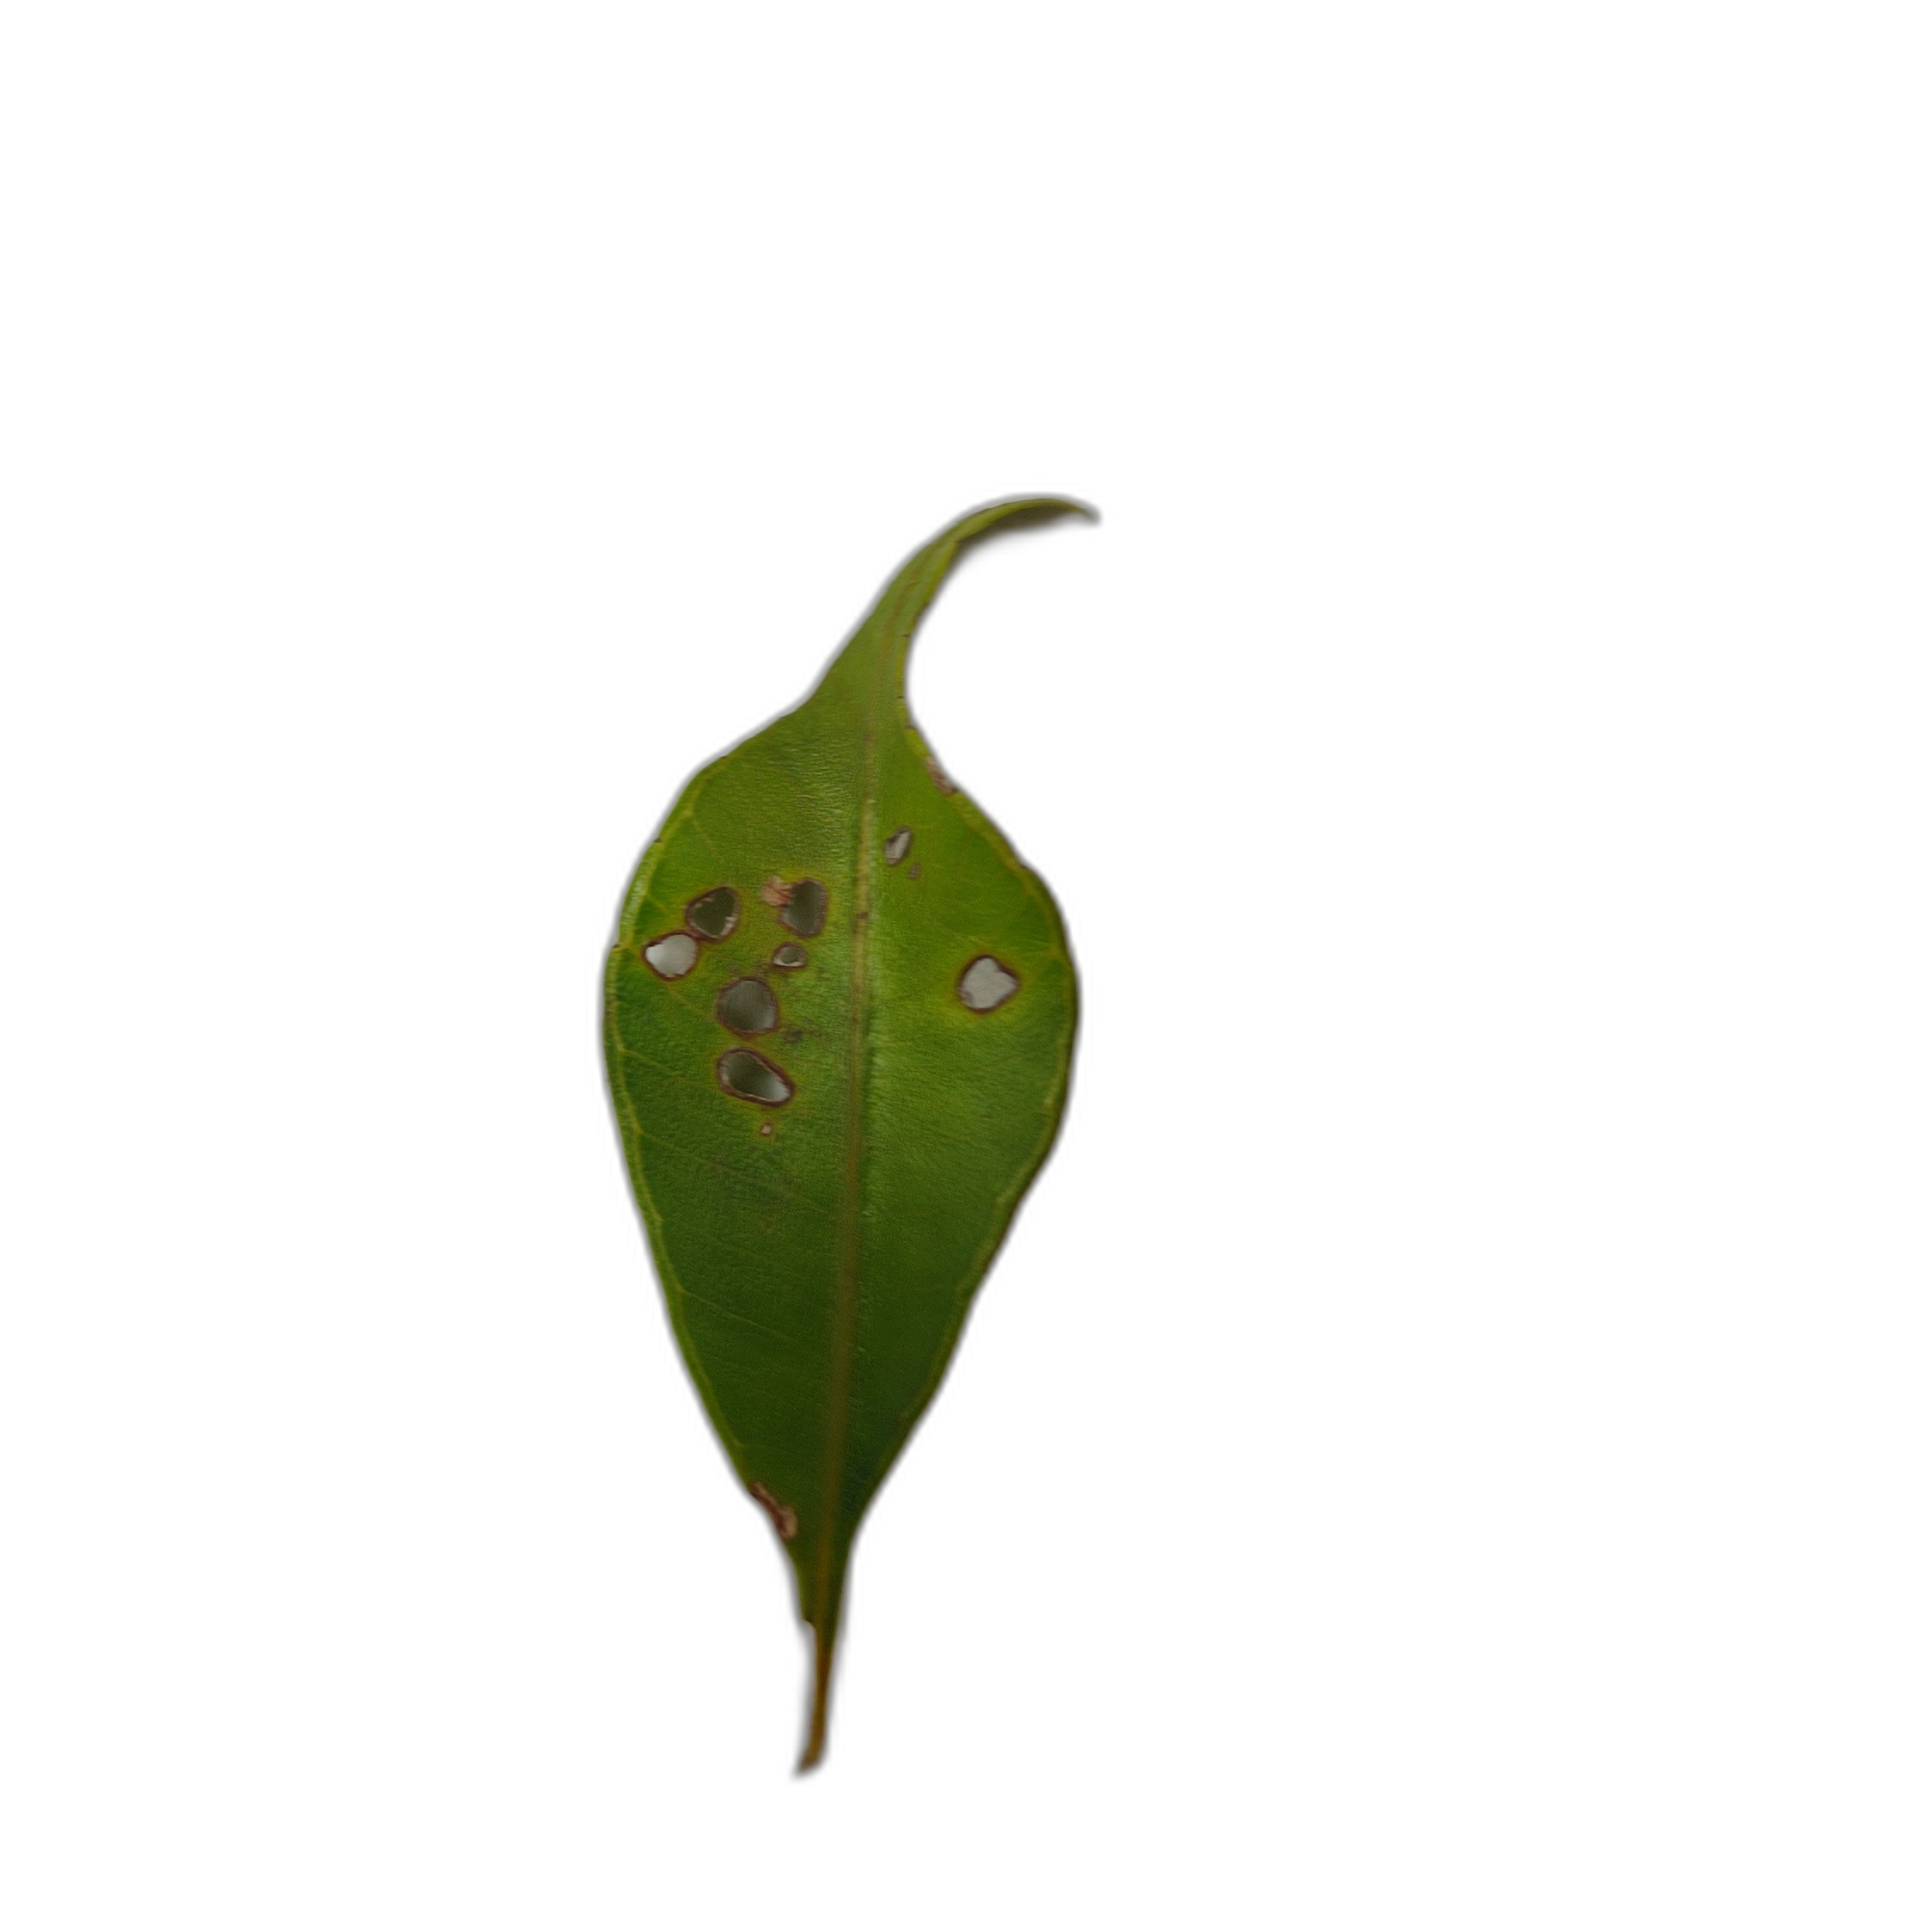
Label: not_healthy